Olivier pile

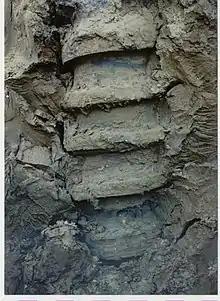
The screw-shaped shaft of an excavated Olivier Pile

An Olivier pile is a drilled displacement pile:. This is an underground deep foundation pile made of concrete or reinforced concrete with a screw-shaped shaft (helical shaft) which is performed without soil removal.